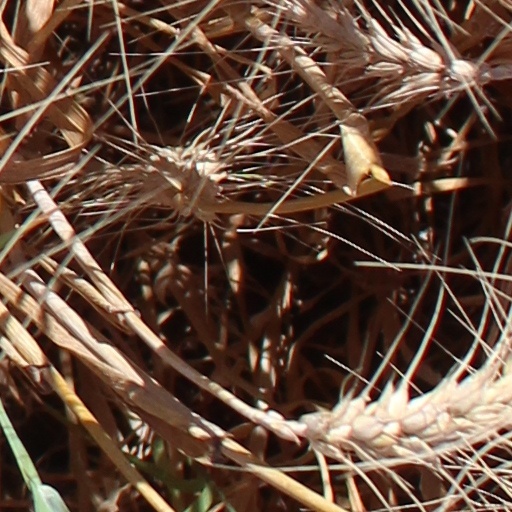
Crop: wheat